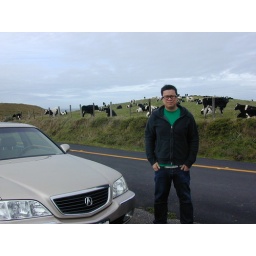
This was taken right around the moment we noticed it didn't smell very good in the cow pasture